Revealed preference

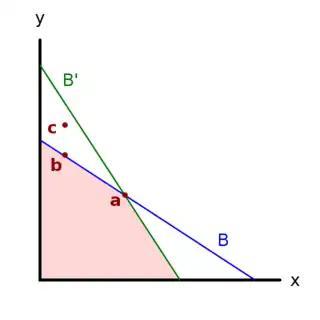
If bundle a is revealed preferred over bundle b in budget set B, then the WARP says that bundle b cannot be revealed preferred over bundle a in any budget set B'. This would be equally true had b been located anywhere else on or below the blue line. The bundle c will not violate WARP even if it is chosen in budget set B', because it is not on or below the blue line of affordable choices at the time of the observed choice of a.

Let there be two bundles of goods, a and b, available in a budget set formula_1. If it is observed that a is chosen over b, then a is considered (directly) "revealed preferred" to b.